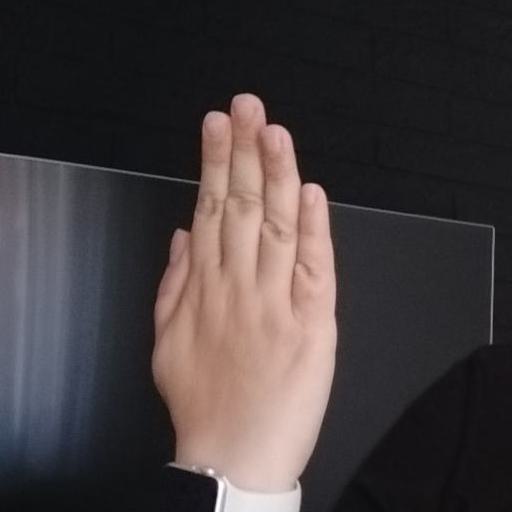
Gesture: stop_inverted